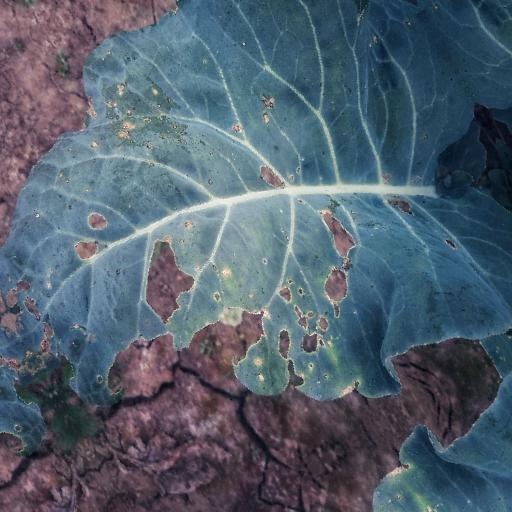
Label: Black Rot